Grace Lutheran Church (Phoenix, Arizona)

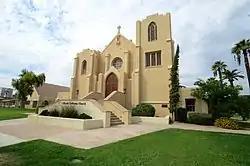

Grace Lutheran Church is a historic Evangelical Lutheran Church in America church at 1124 N. 3rd Street in Phoenix, Arizona, United States.